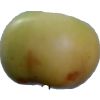
Label: Apple 6